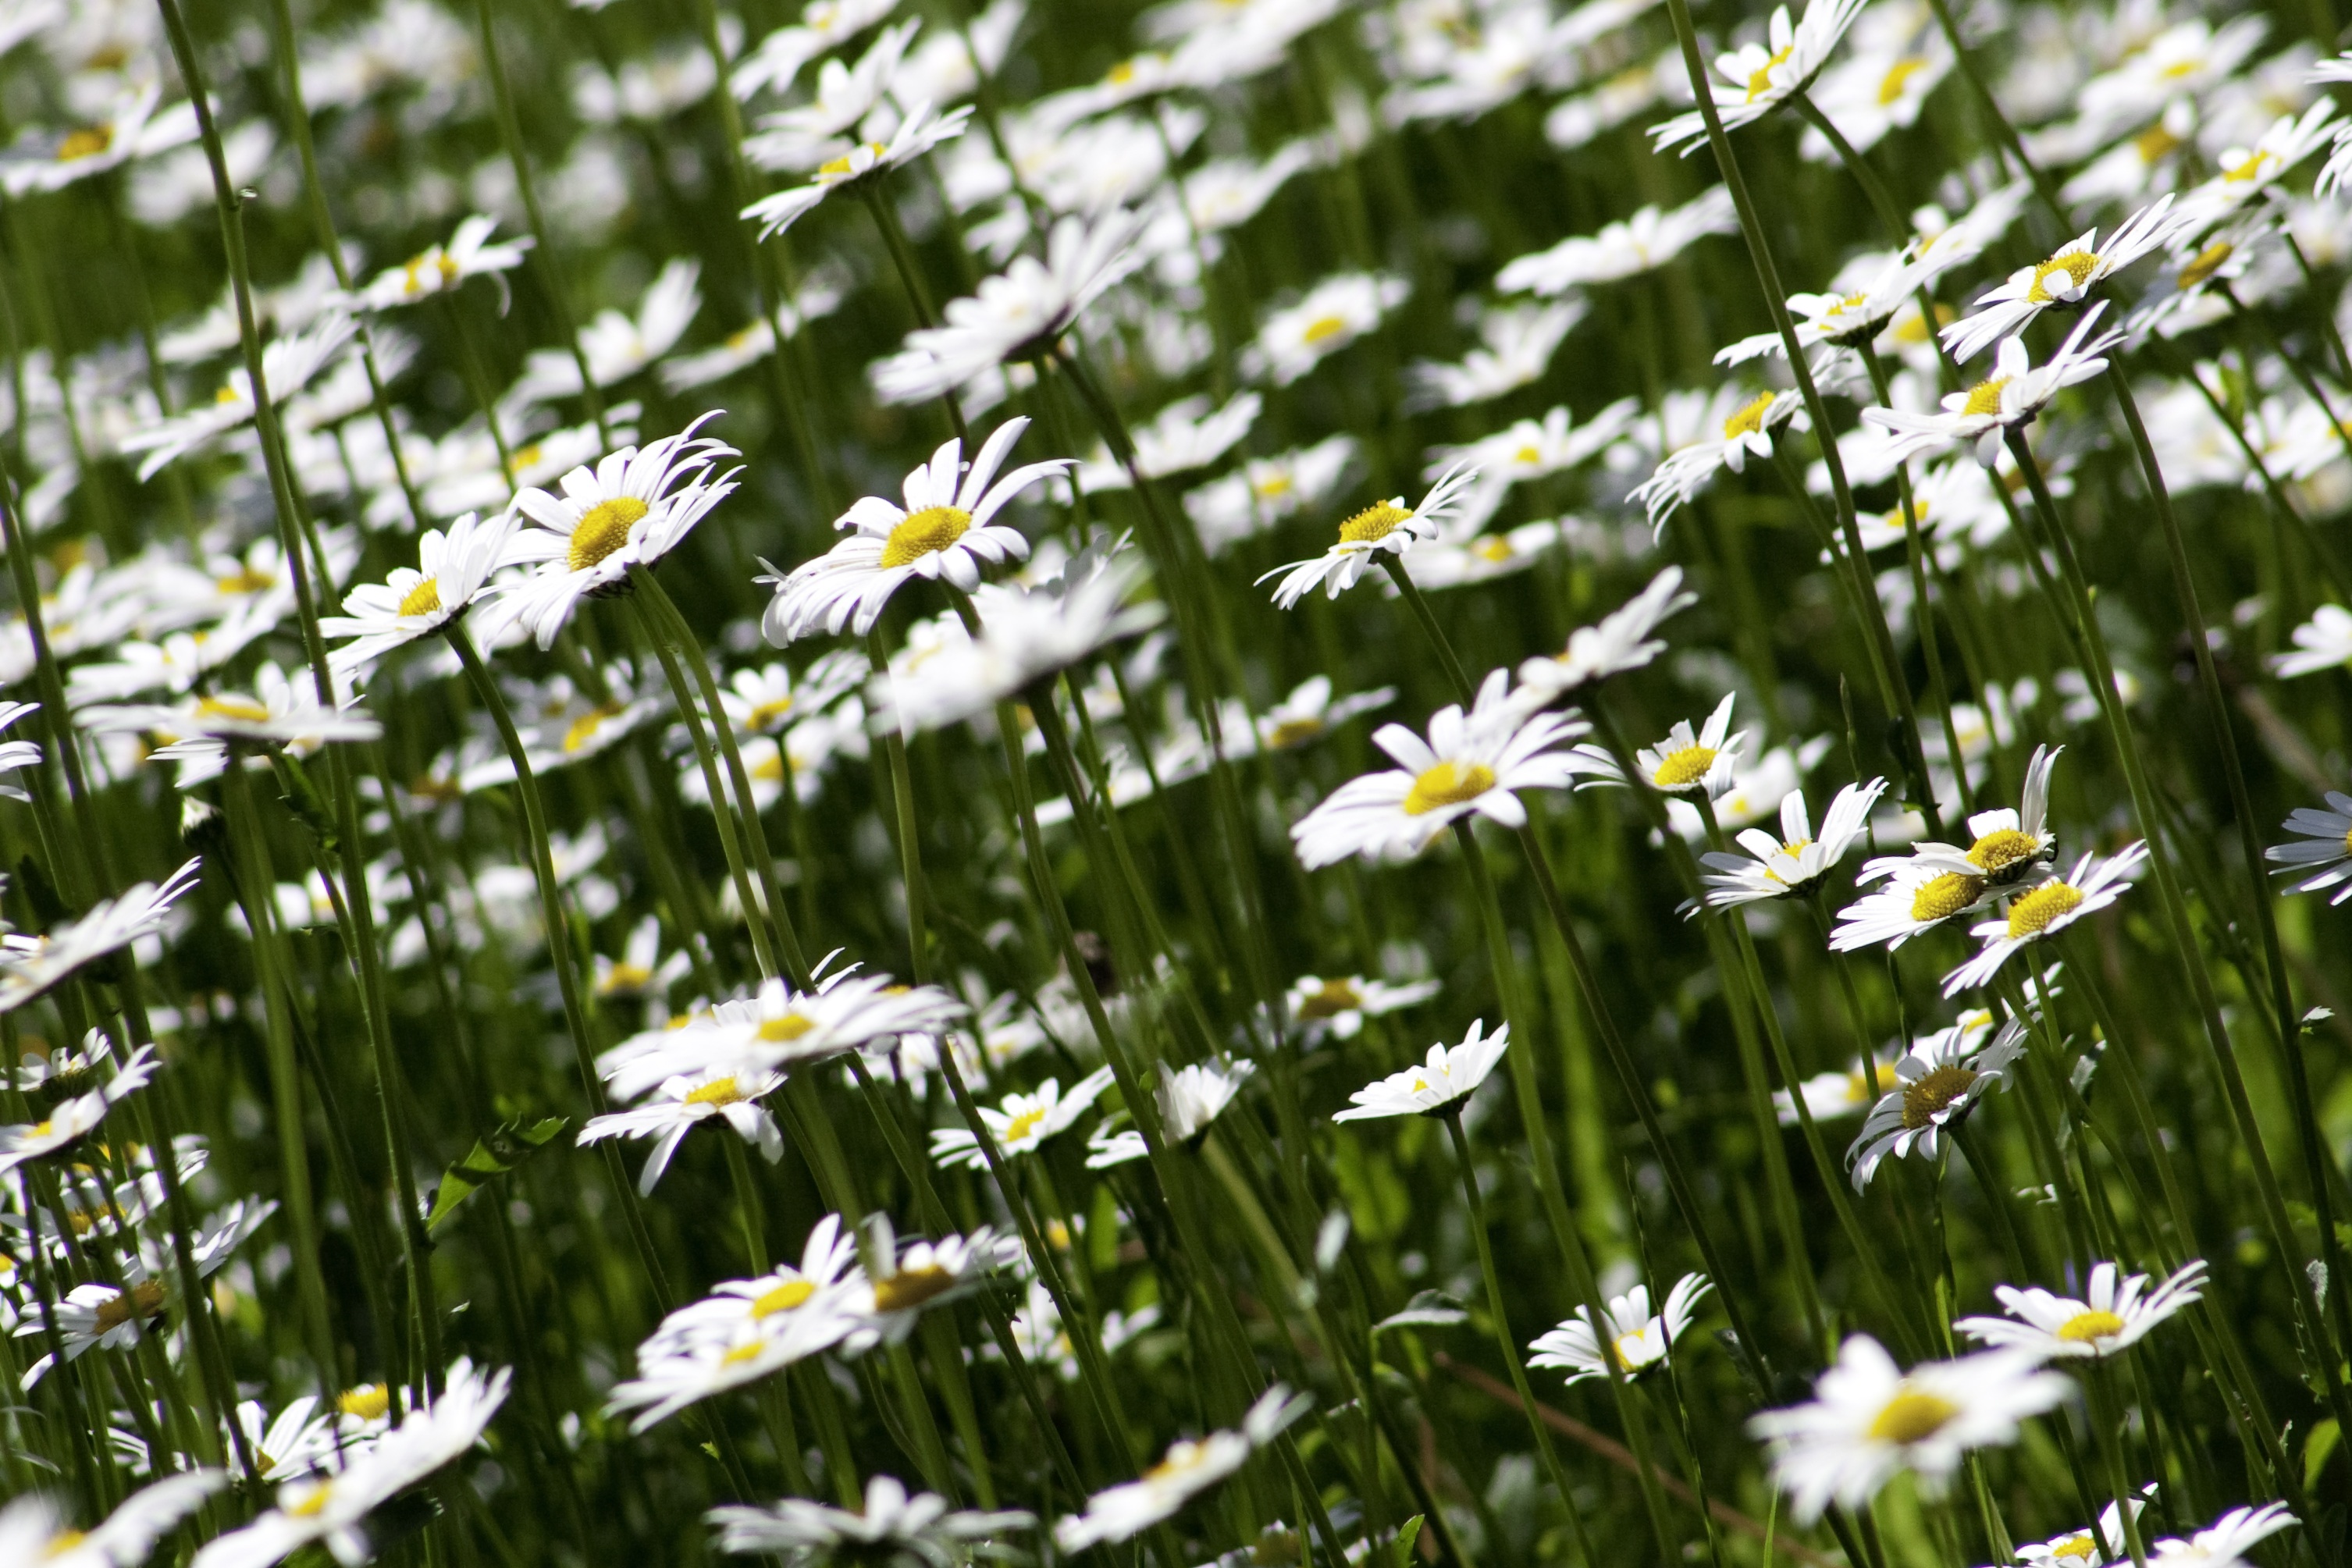
nature, grass, blossom, plant, white, field, lawn, meadow, sunlight, flower, summer, daisy, green, herb, botany, garden, flora, wildflower, habitat, marguerite, macro photography, flowering plant, daisy family, oxeye daisy, natural environment, grass family, land plant, chamaemelum nobile